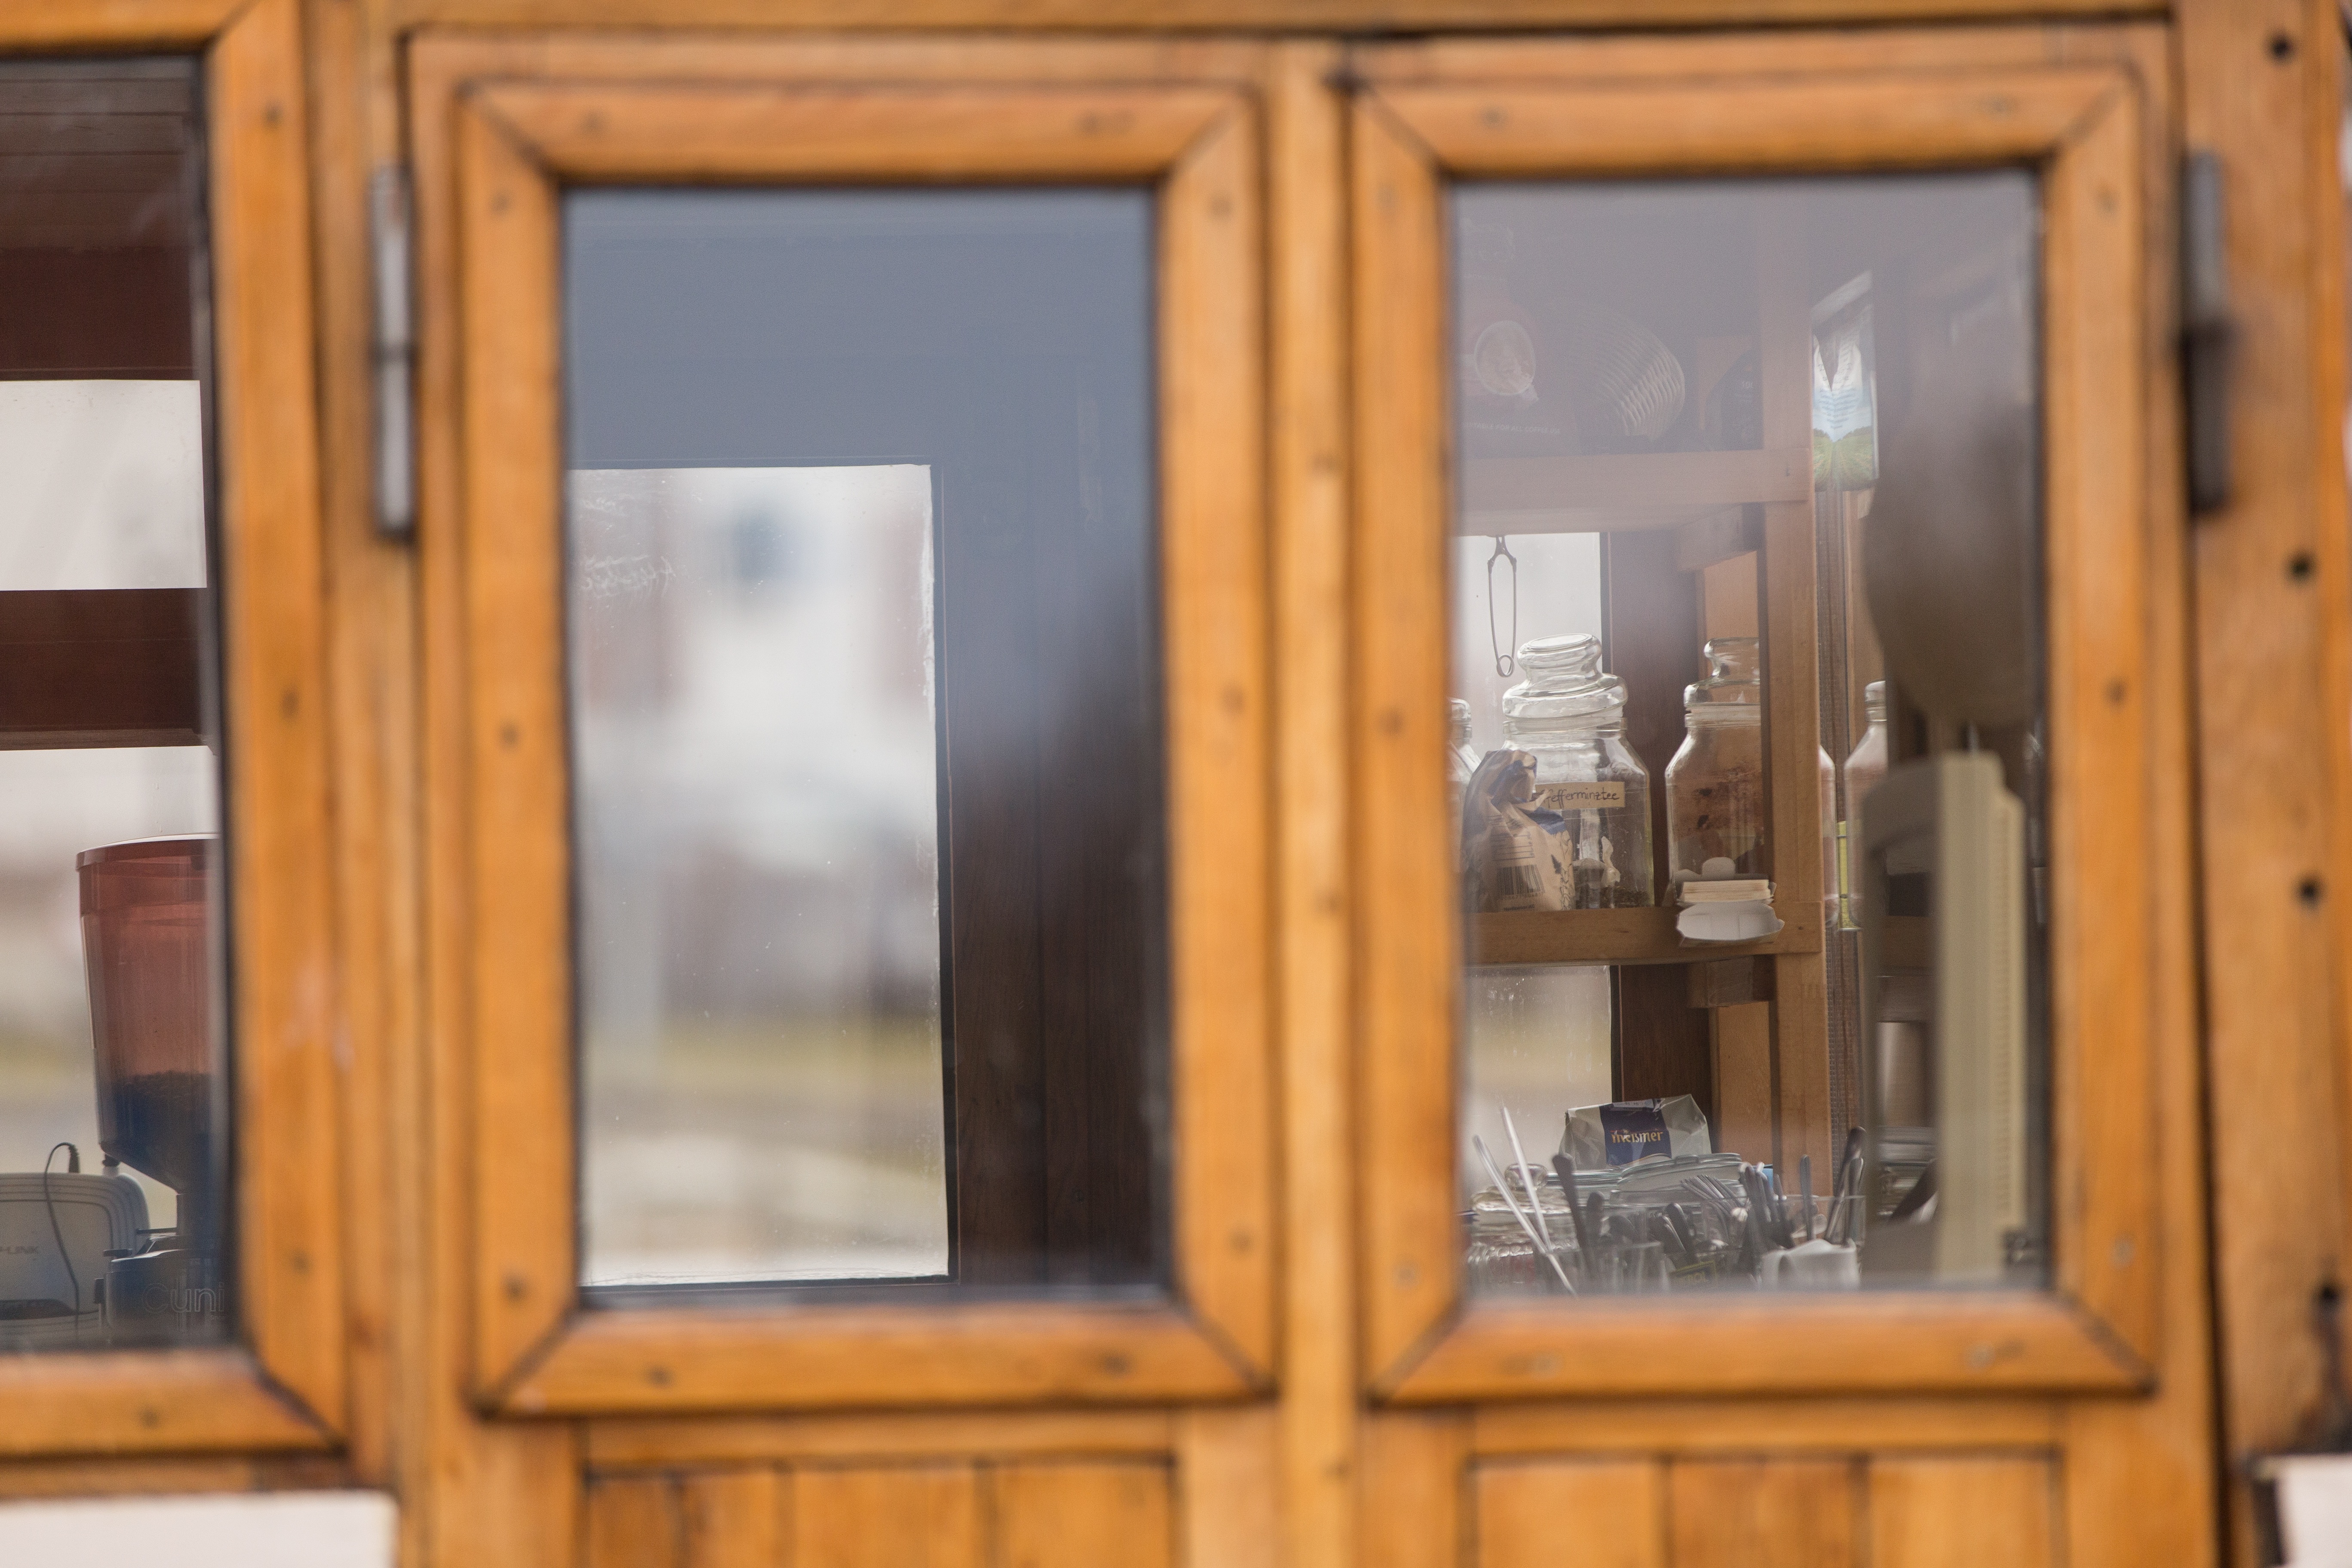
wood, window, home, living room, furniture, room, door, interior design, picture frame, cabinetry, sash window